Colorburst

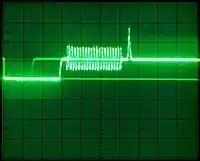
Horizontal sync and color burst of the composite output of a Commodore 64 computer

Colorburst is one part of the composite sync used in analog television signals. It consists of a "packet" of the sine wave chroma subcarrier and is used as a reference to decode color information in the video. By synchronizing an oscillator with the colorburst at the back porch (beginning) of each scan line, a television receiver is able to restore the suppressed carrier of the chrominance (color) signals, and in turn decode the color information.